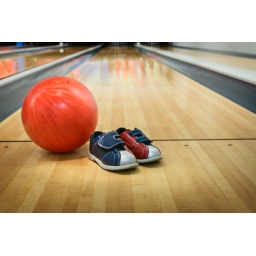
Bowling ball and bowling shoes at foul line in a bowlinglane.